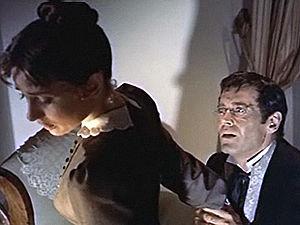
Henry Fonda /ˈhɛnɹi ˈfɑndə/ est un acteur américain, né le 16 mai 1905 à Grand Island et mort le 12 août 1982 à Los Angeles. Il est le père de l'acteur Peter Fonda et de l'actrice Jane Fonda et le grand-père de l'actrice Bridget Fonda.
Guerre et Paix est un film de guerre d'inspiration historique américano-italien de King Vidor sorti en 1956 avec Audrey Hepburn, son mari Mel Ferrer et Henry Fonda d'après le roman Guerre et Paix de Léon Tolstoï de 1865.